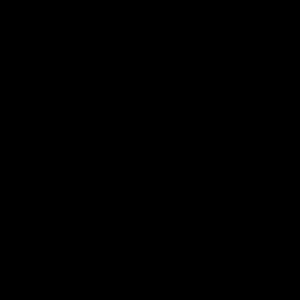
En géométrie euclidienne, un triangle est une figure plane, formée par trois points appelés sommets, par les trois segments qui les relient, appelés côtés, délimitant un domaine du plan appelé intérieur.
En géométrie euclidienne, un triangle rectangle est un triangle dont l'un des angles est droit. Les deux autres angles sont alors complémentaires, de mesure strictement inférieure. On nomme alors hypoténuse le côté opposé à l'angle droit. Les deux autres côtés, adjacents à l’angle droit, sont appelés cathètes.